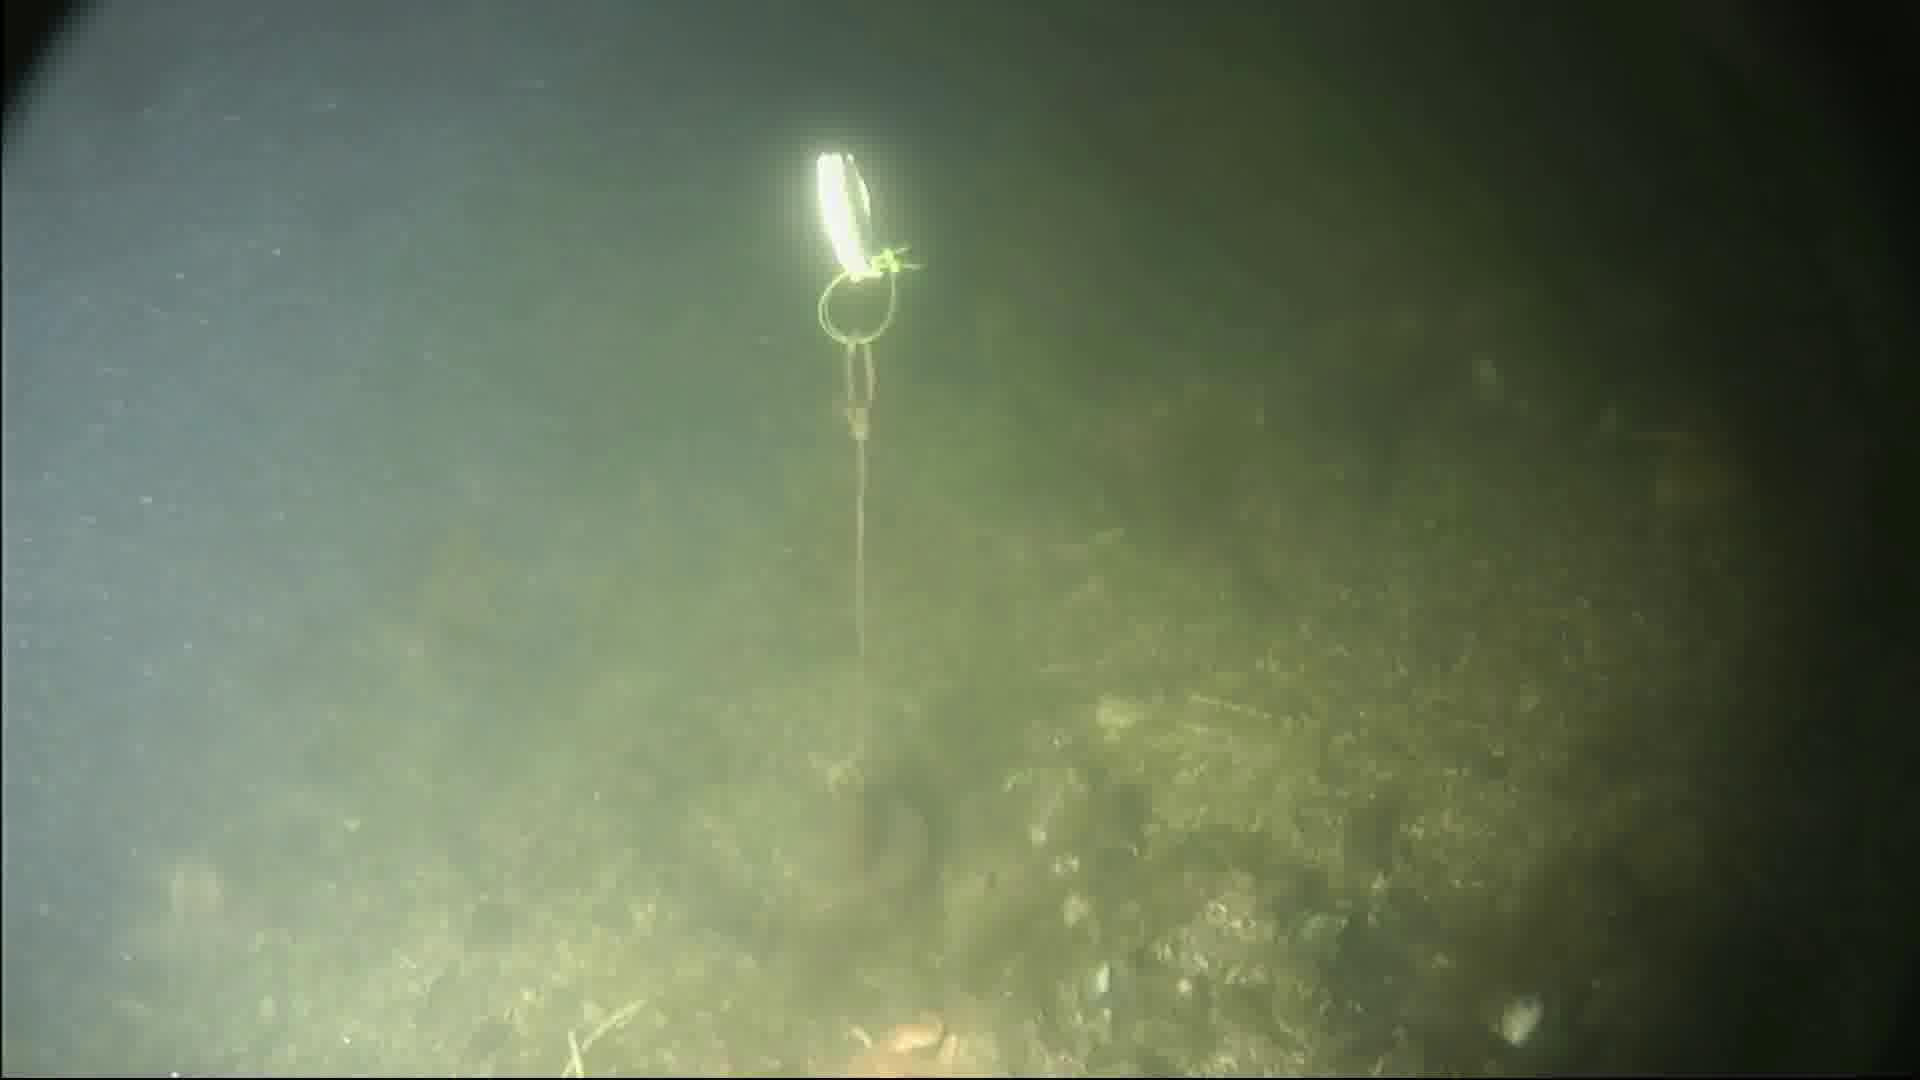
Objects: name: crab
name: starfish